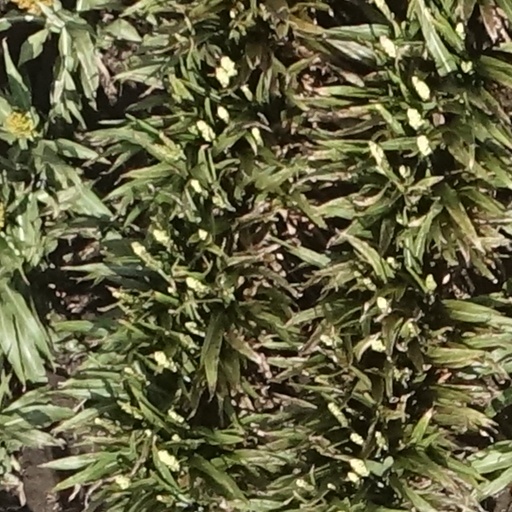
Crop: sorghum